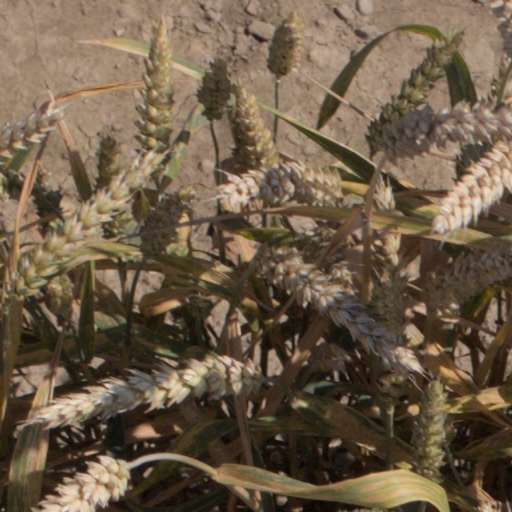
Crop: wheat